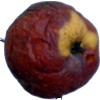
Label: apples